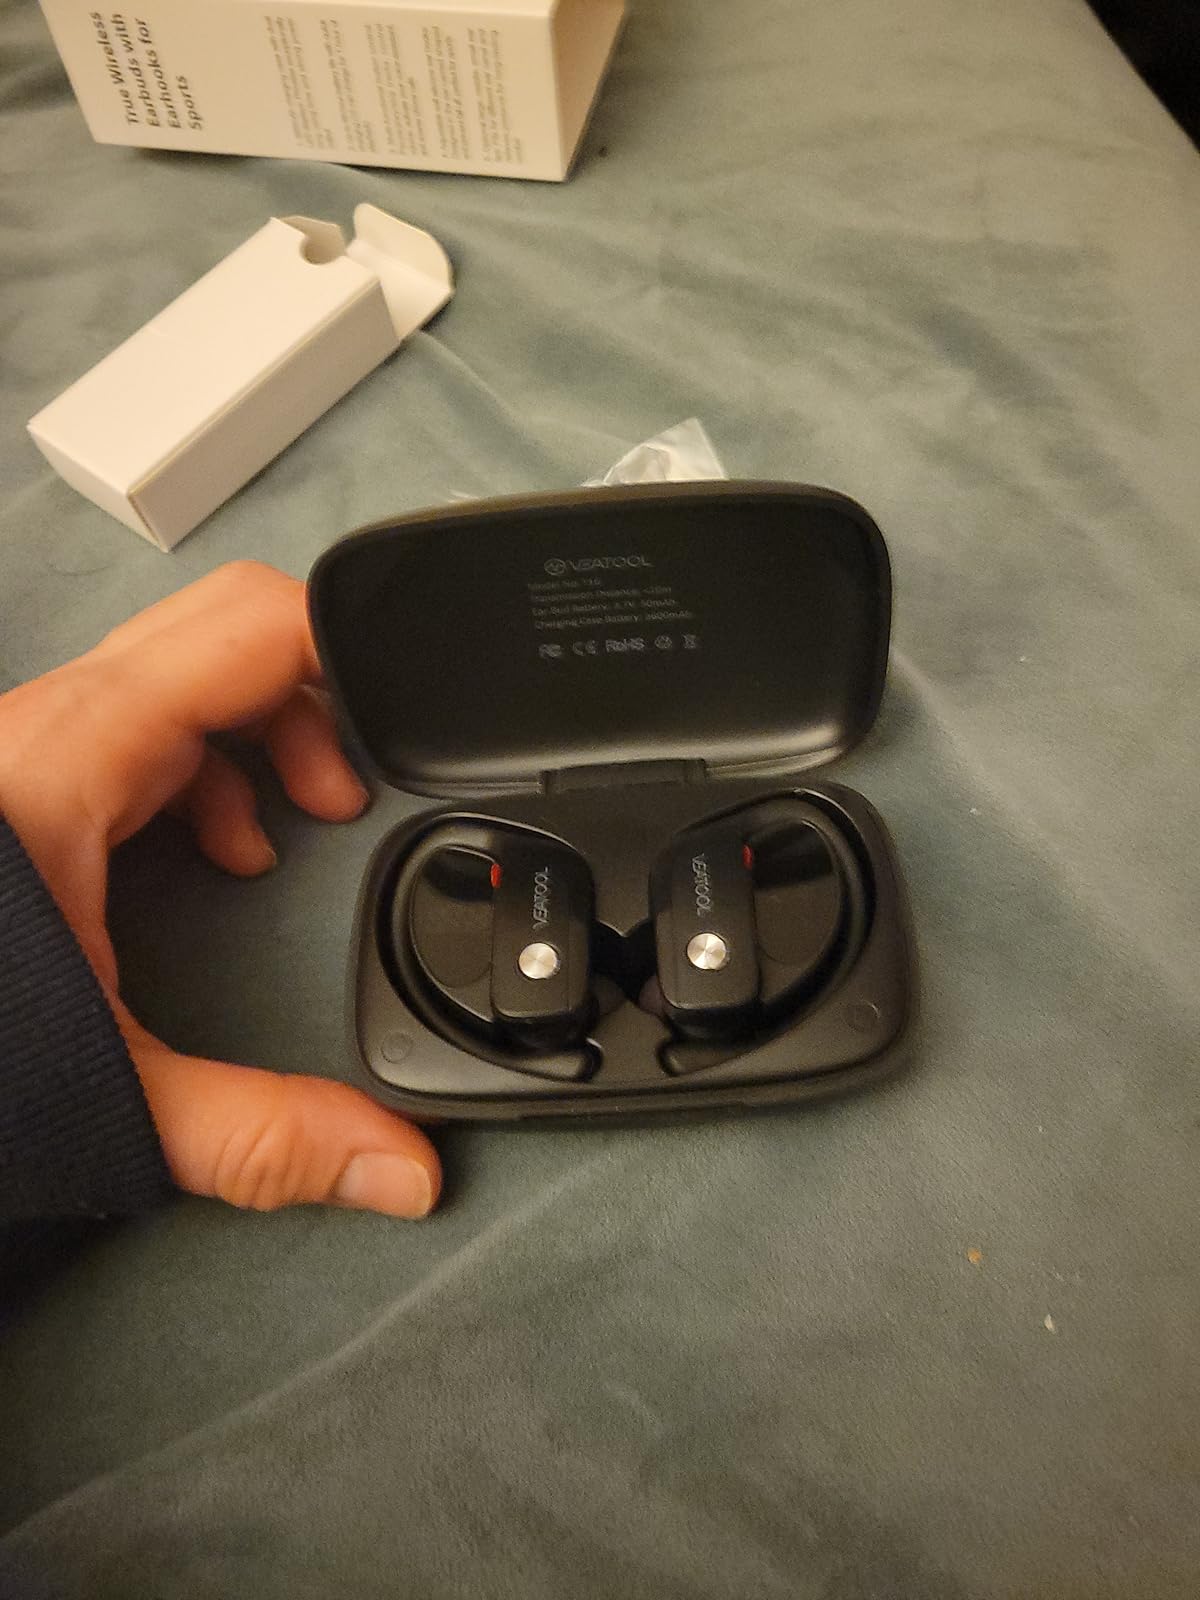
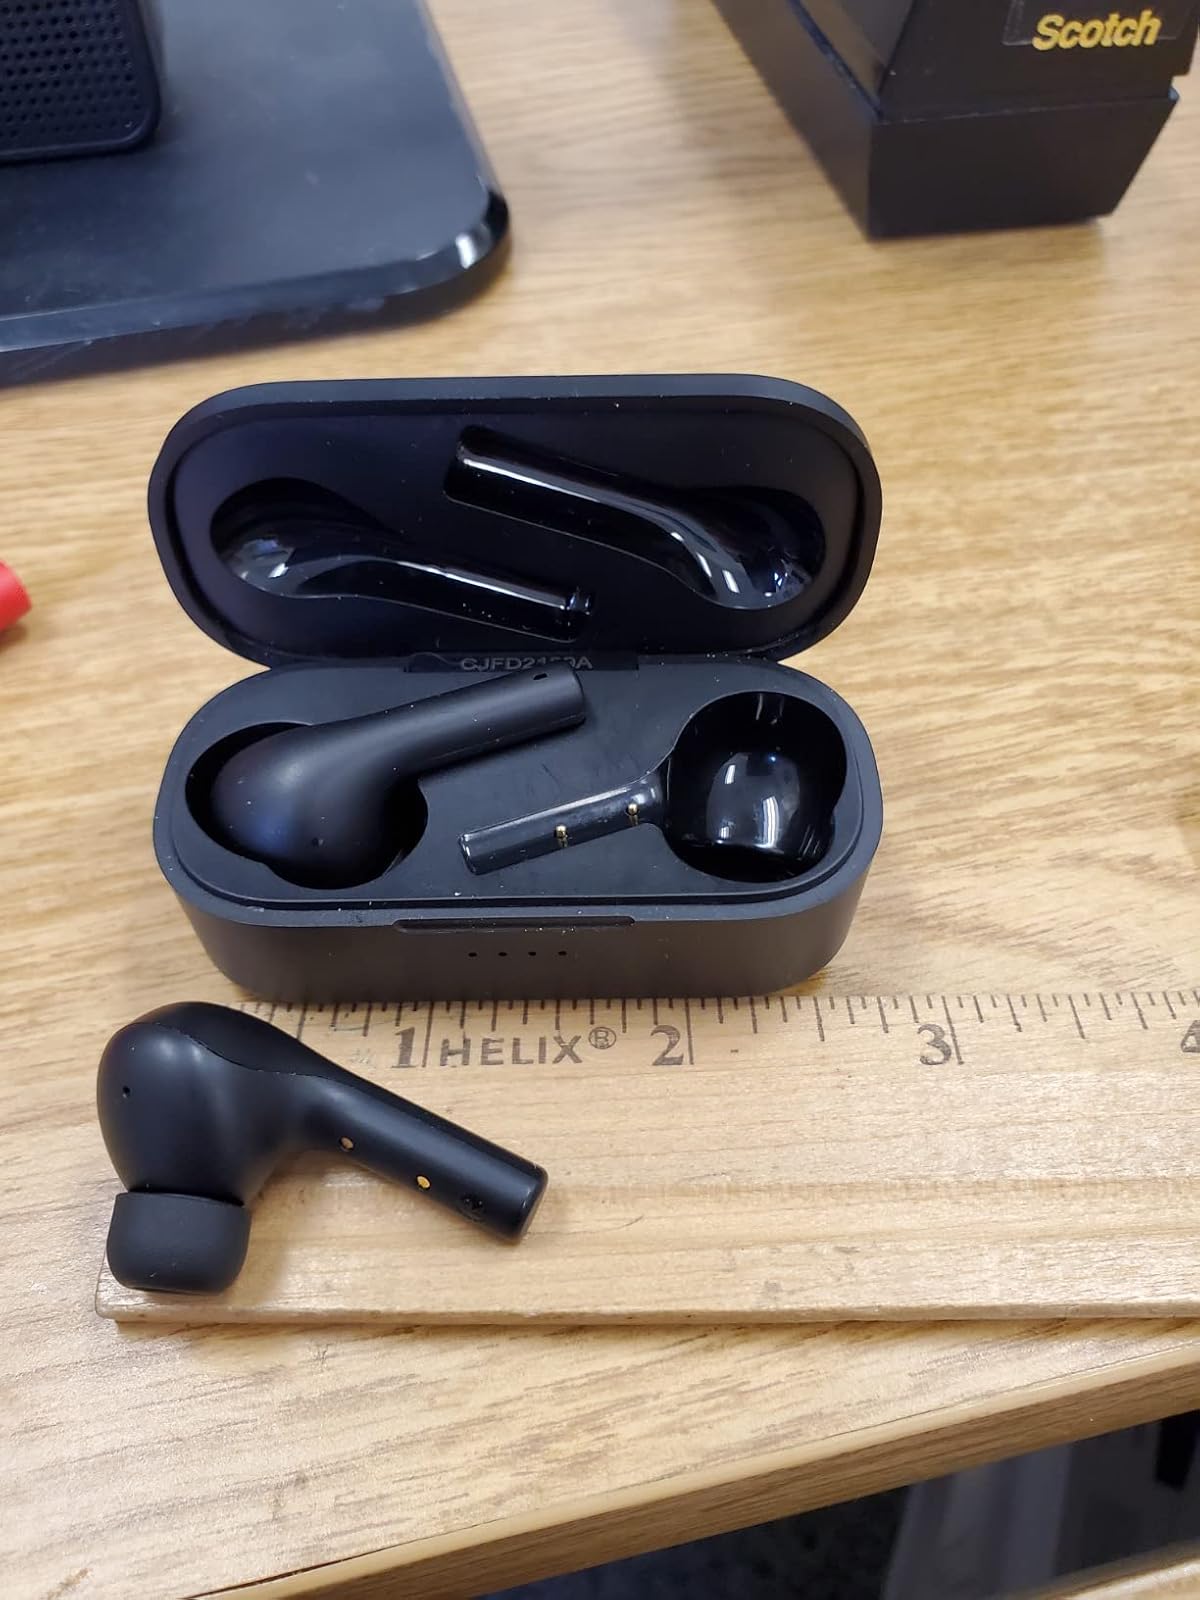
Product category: earbuds
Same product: no